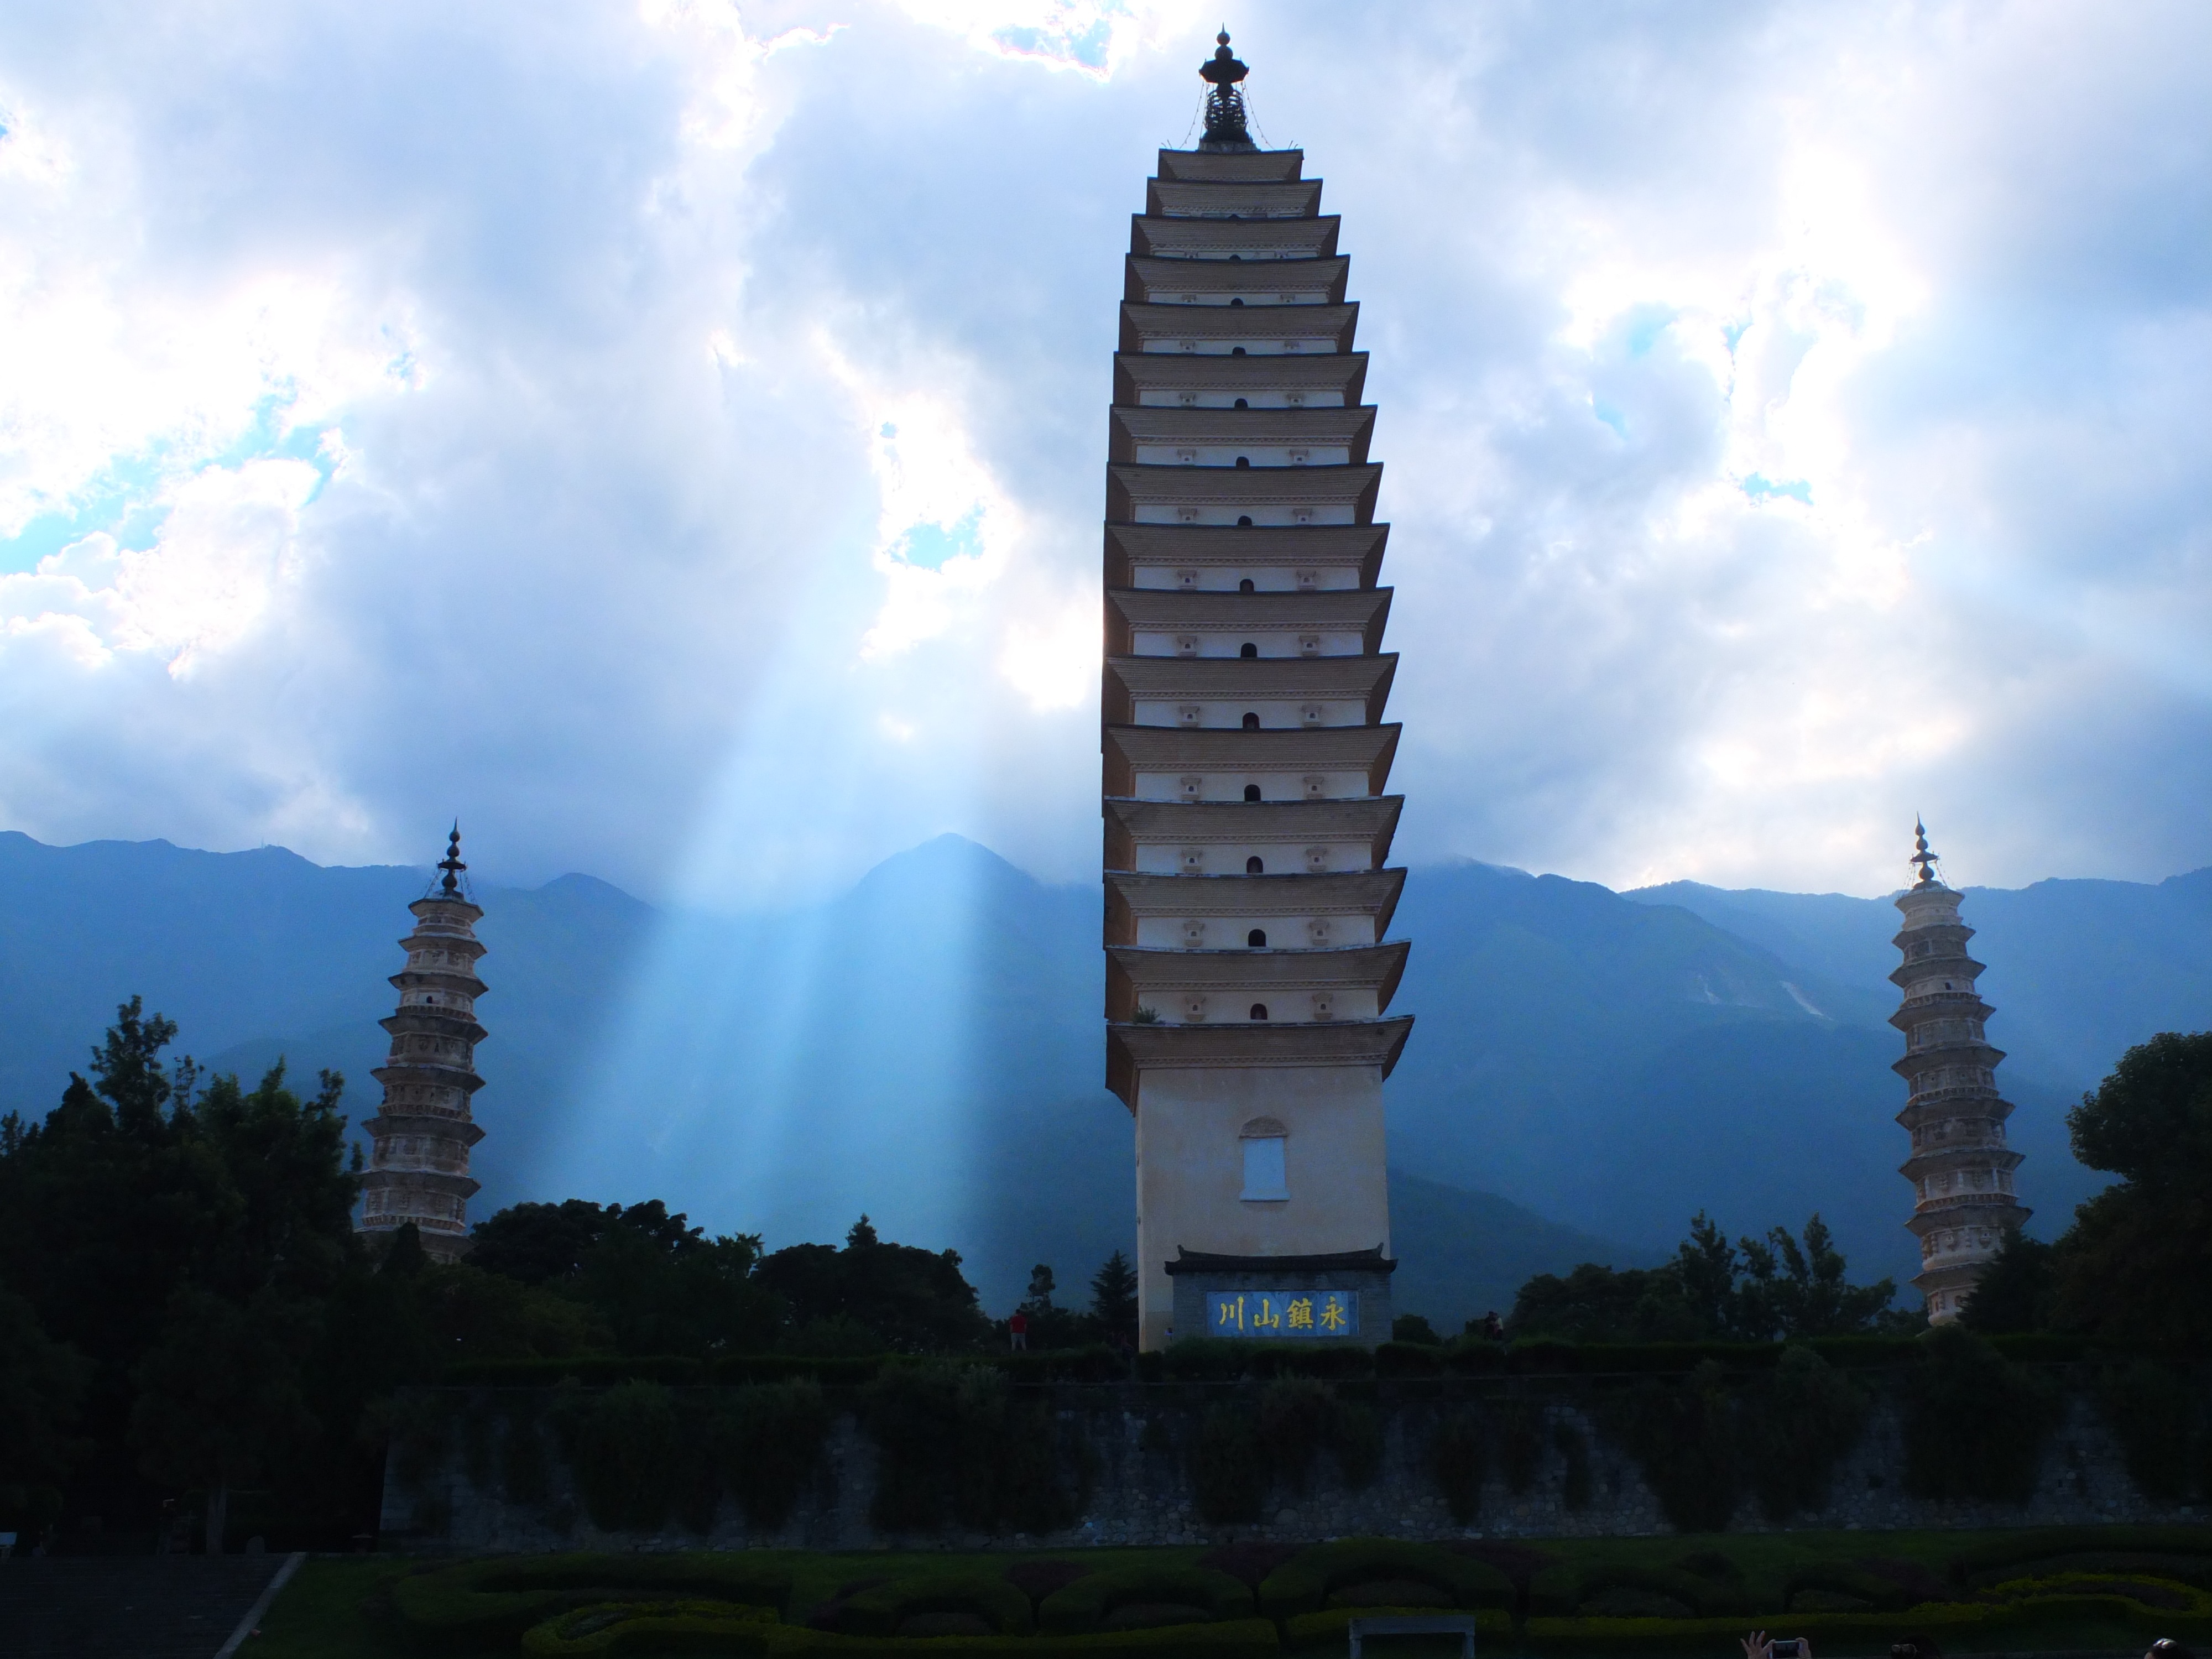
cloud, sky, skyscraper, monument, tower, landmark, tower block, spire, dali, chongsheng temple, three towers